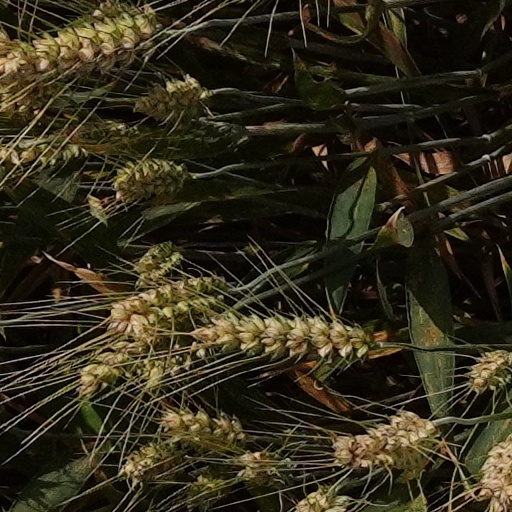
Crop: wheat